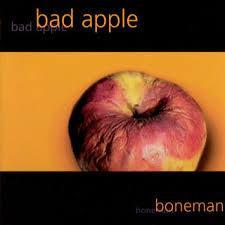
Label: apples